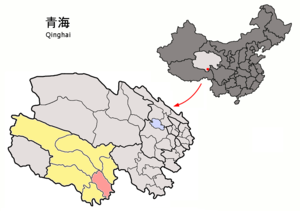
Yushu est une ville-district de la province du Qinghai en Chine. Le district est placé sous la juridiction de la préfecture autonome tibétaine de Yushu. Son chef-lieu est la ville de Gyêgu, également chef-lieu de la préfecture autonome, et comme centre politique, économique et culturel souvent aussi appelé Yushu.
Le canton de Batang est un canton de la province du Qinghai en Chine. Il est placé sous la juridiction de la ville-district de Yushu, dans la préfecture autonome tibétaine de Yushu. Le chef-lieu de la ville-district est Gyêgu, également chef-lieu de la préfecture autonome, et comme centre politique, économique et culturel souvent aussi appelé Yushu.